New York University

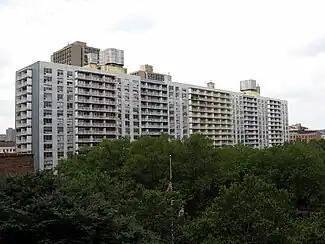
Washington Square Village, home to NYU faculty and graduate students

In 2011, NYU announced plans to open another portal campus, NYU Shanghai, for the fall semester of 2013. It was set to have about 3,000 undergraduate students, the majority of whom would be Chinese. It was approved by the Ministry of Education of the People's Republic of China in January 2011. NYU's local partner would be East China Normal University (ECNU). ECNU's president Yu Lizhong would be the chancellor and play a major role in government relations while Jeffrey S. Lehman, former president of Cornell amongst other positions, would serve as vice chancellor and have "free rein in academic affairs". Since late summer of 2014, NYU Shanghai has been based in Pudong, Shanghai, at 1555 Century Ave. The main campus is contained in a single building, the Academic Center, a new 15-story building with two underground floors. On May 30, 2019, the groundbreaking ceremony was held for the new campus building in the Qiantan International Business Zone. The Qiantan campus building will also be located in Pudong, and is being designed and built by architectural firm Kohn Pedersen Fox (KPF). The design features four buildings arranged in a pinwheel shape reminiscent of NYU Shanghai's logo, that are connected as one building above the fifth floor. The university hopes to move up to 4,000 undergraduate and graduate students into the new campus by 2022.